Arthur Allen (general)

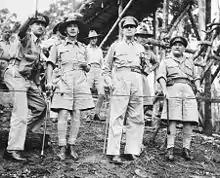
Allen (right) in Papua with General Douglas MacArthur (centre) and Lieutenant General Edmund Herring (left).

In October 1939, Allen was given command of the 16th Brigade in the 6th Division as part of the Second Australian Imperial Force. Later in 1940, Allen was in North Africa, where his brigade fought at Bardia and Tobruk. In March, Allen and the brigade left North Africa for the ill-fated Greek campaign, following which he was awarded the Greek War Cross. For his services in North Africa, Allen was appointed a Commander of the Order of the British Empire in April 1941, and a Companion of the Order of the Bath in July the same year.